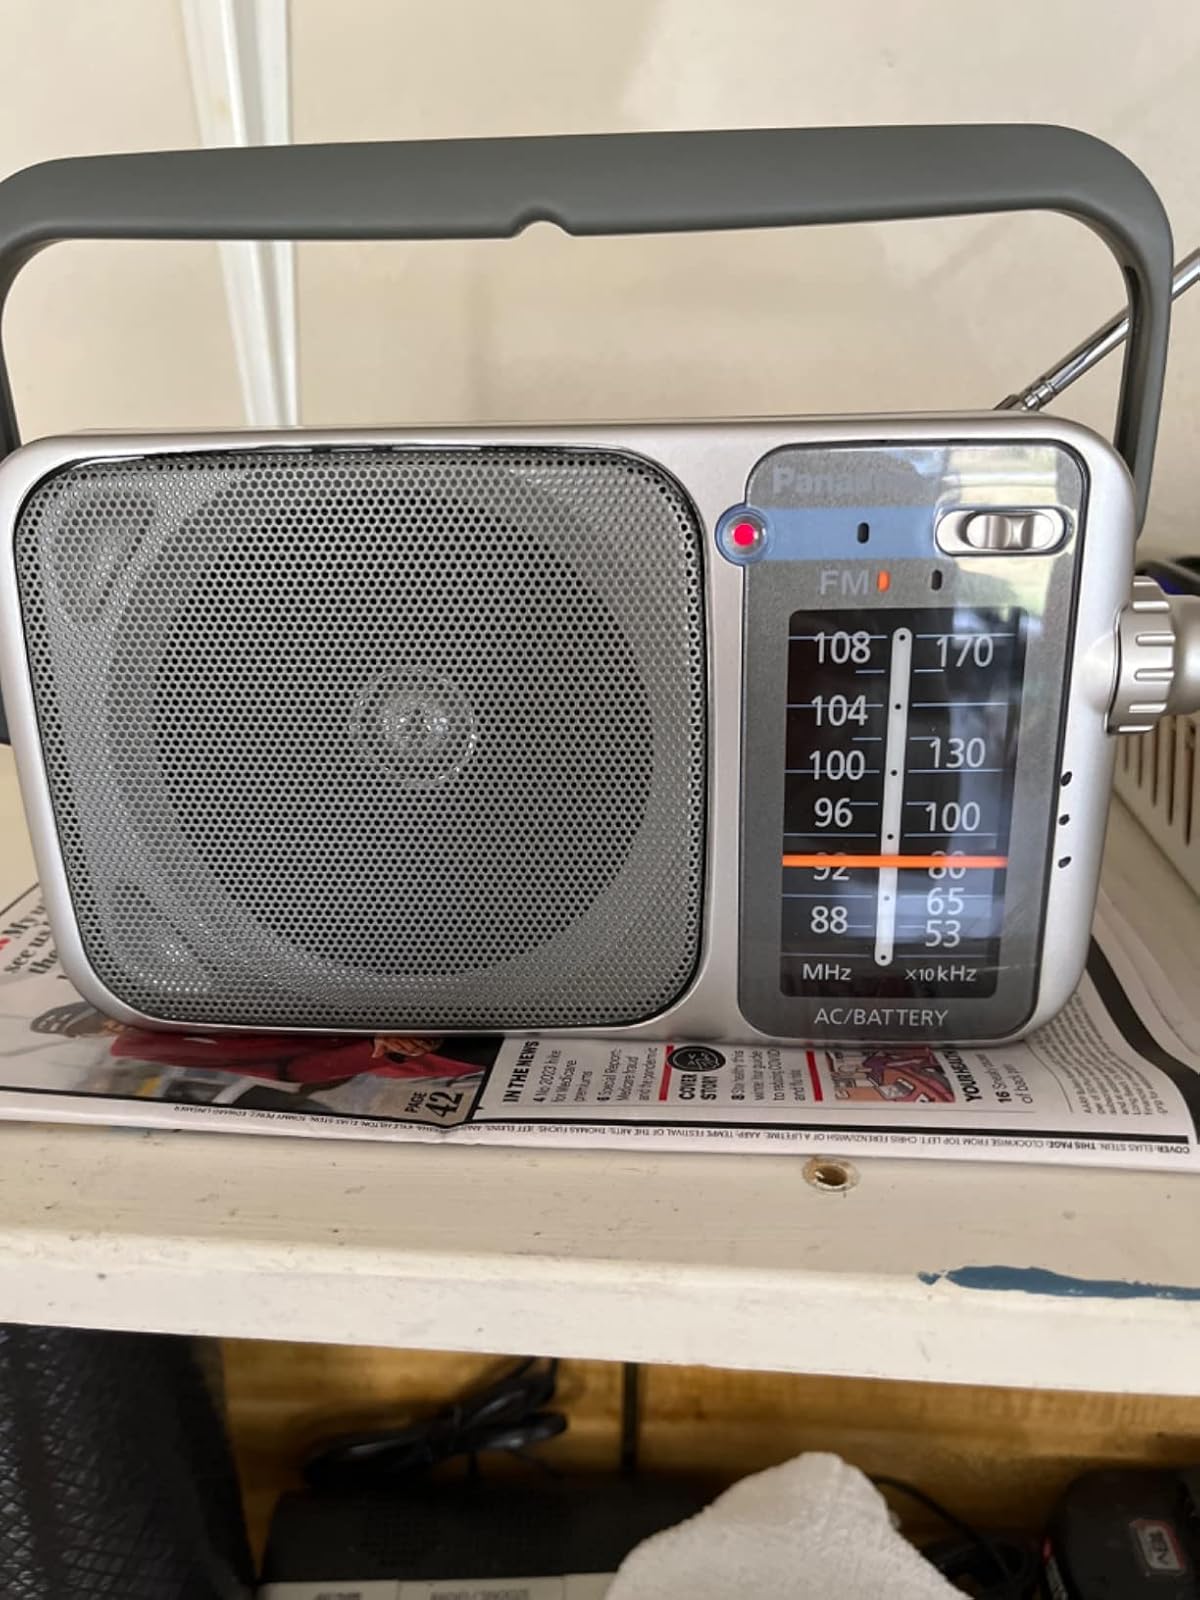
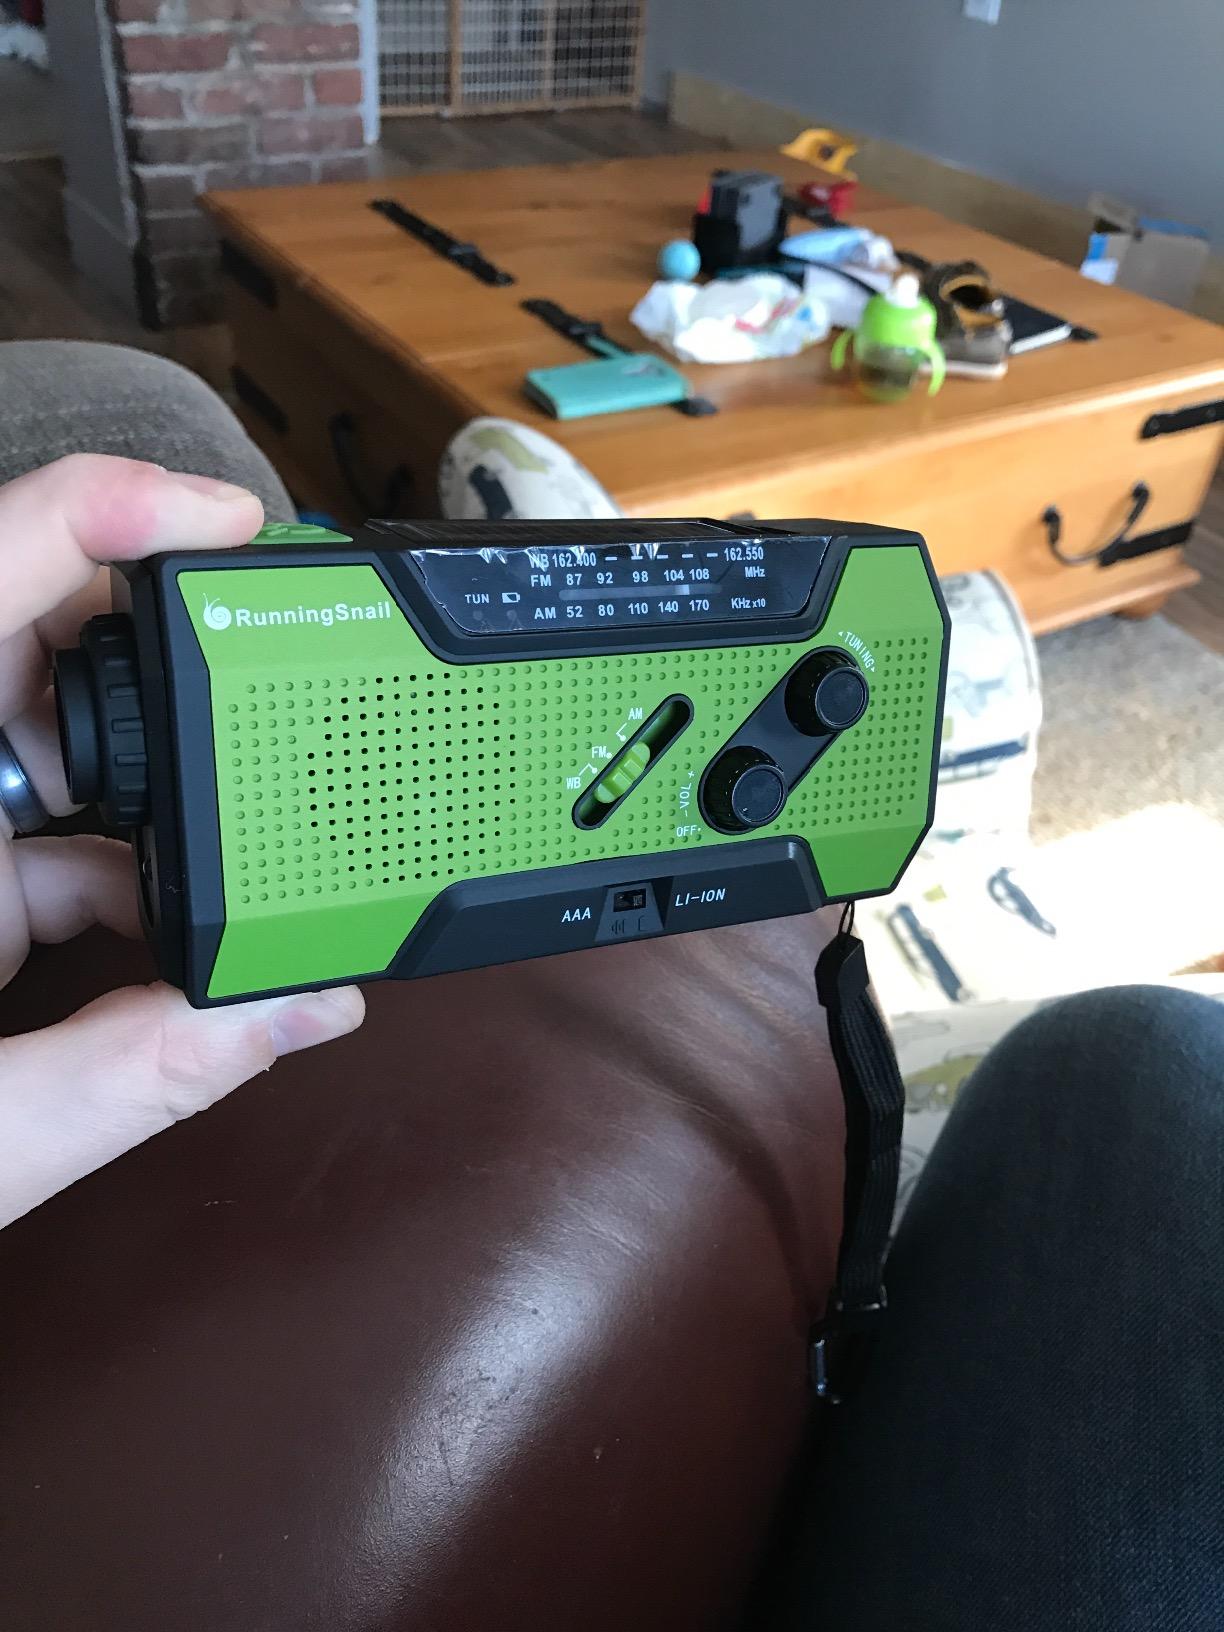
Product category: radio
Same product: no